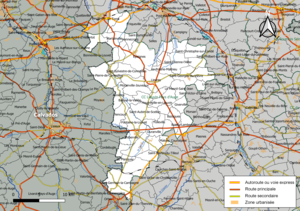
Carte géographique de la Communauté de communes Lieuvin Pays d'Auge, département de l'Eure, France. Composition au 1er janvier 2019.
La communauté de communes Lieuvin Pays d'Auge est une communauté de communes française, située dans le département de l'Eure et dans la région Normandie. Elle correspond grosso modo au cœur de la région naturelle du Lieuvin et à l'extrémité orientale du pays d'Auge.